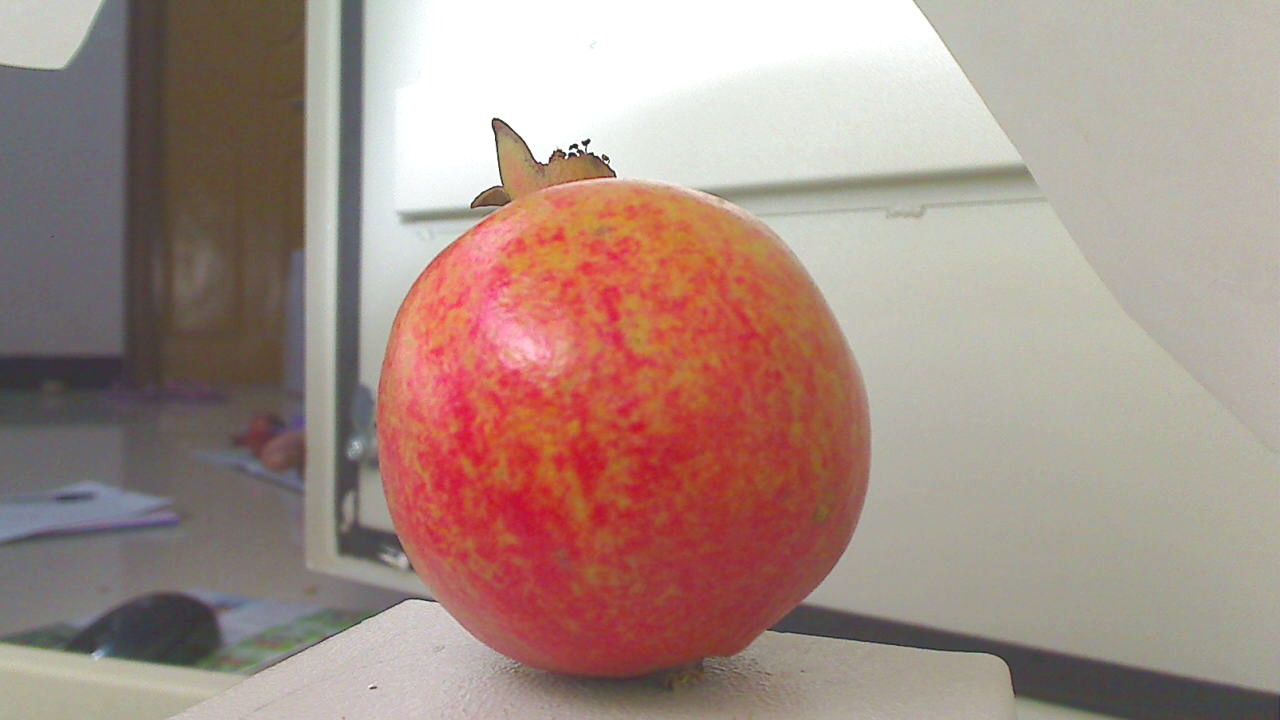
Grade: grade-3
Quality: quality-1